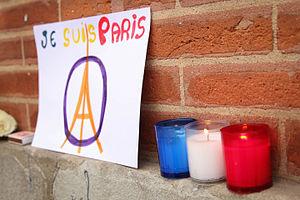
Rassemblement à Toulouse en hommage auc victimes des attentats du 13 novembre 2015